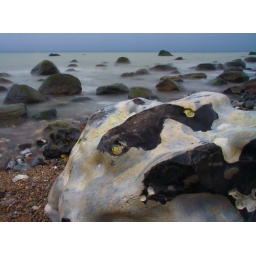
Weird black and white rock on the west shore beneath the lighthouse.